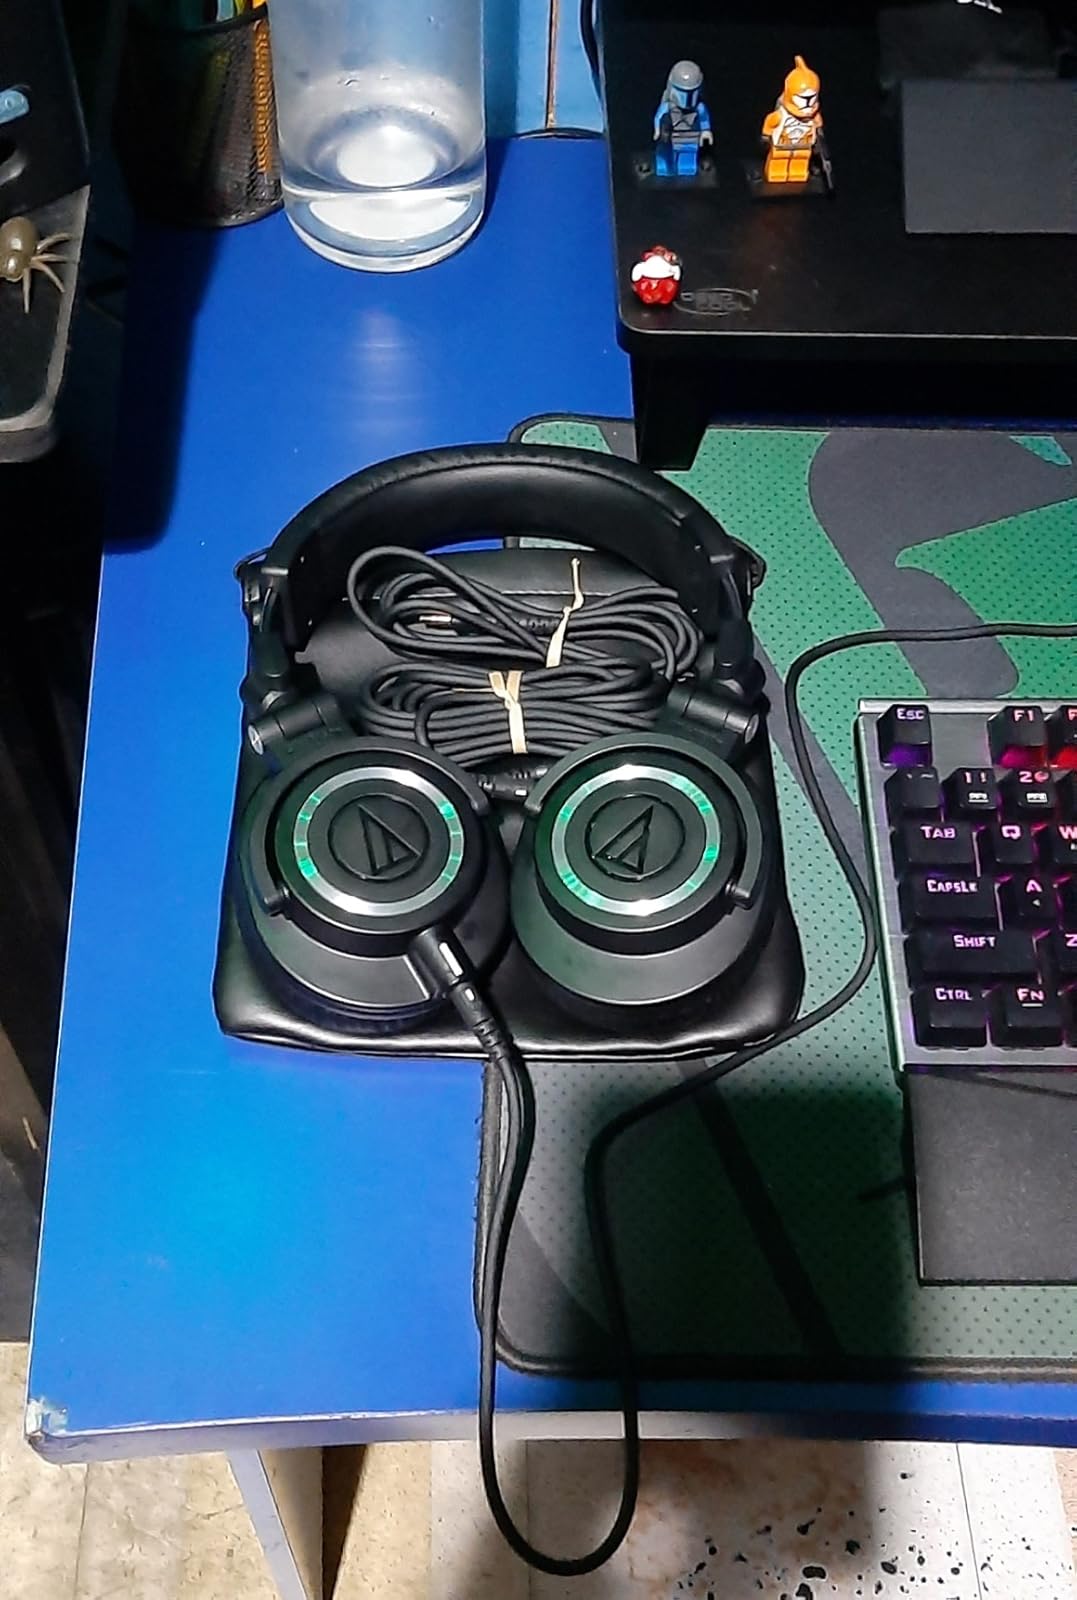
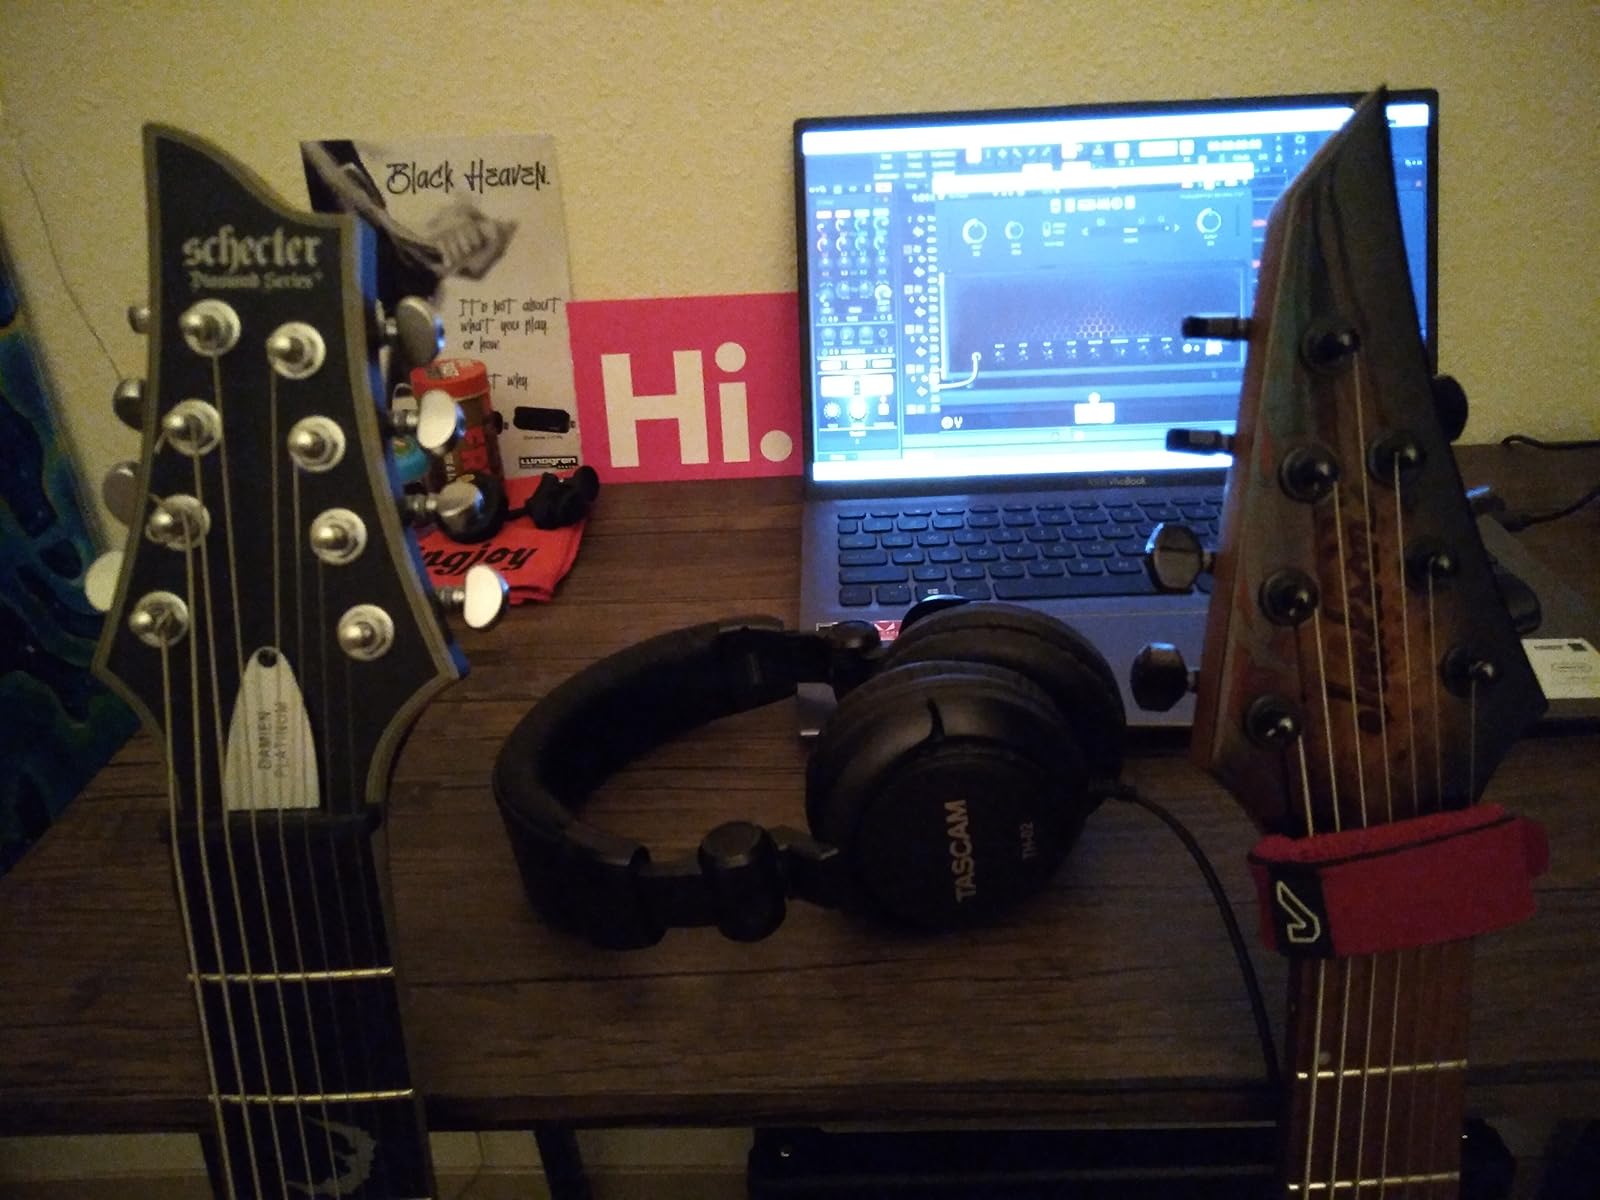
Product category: headphones
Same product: no